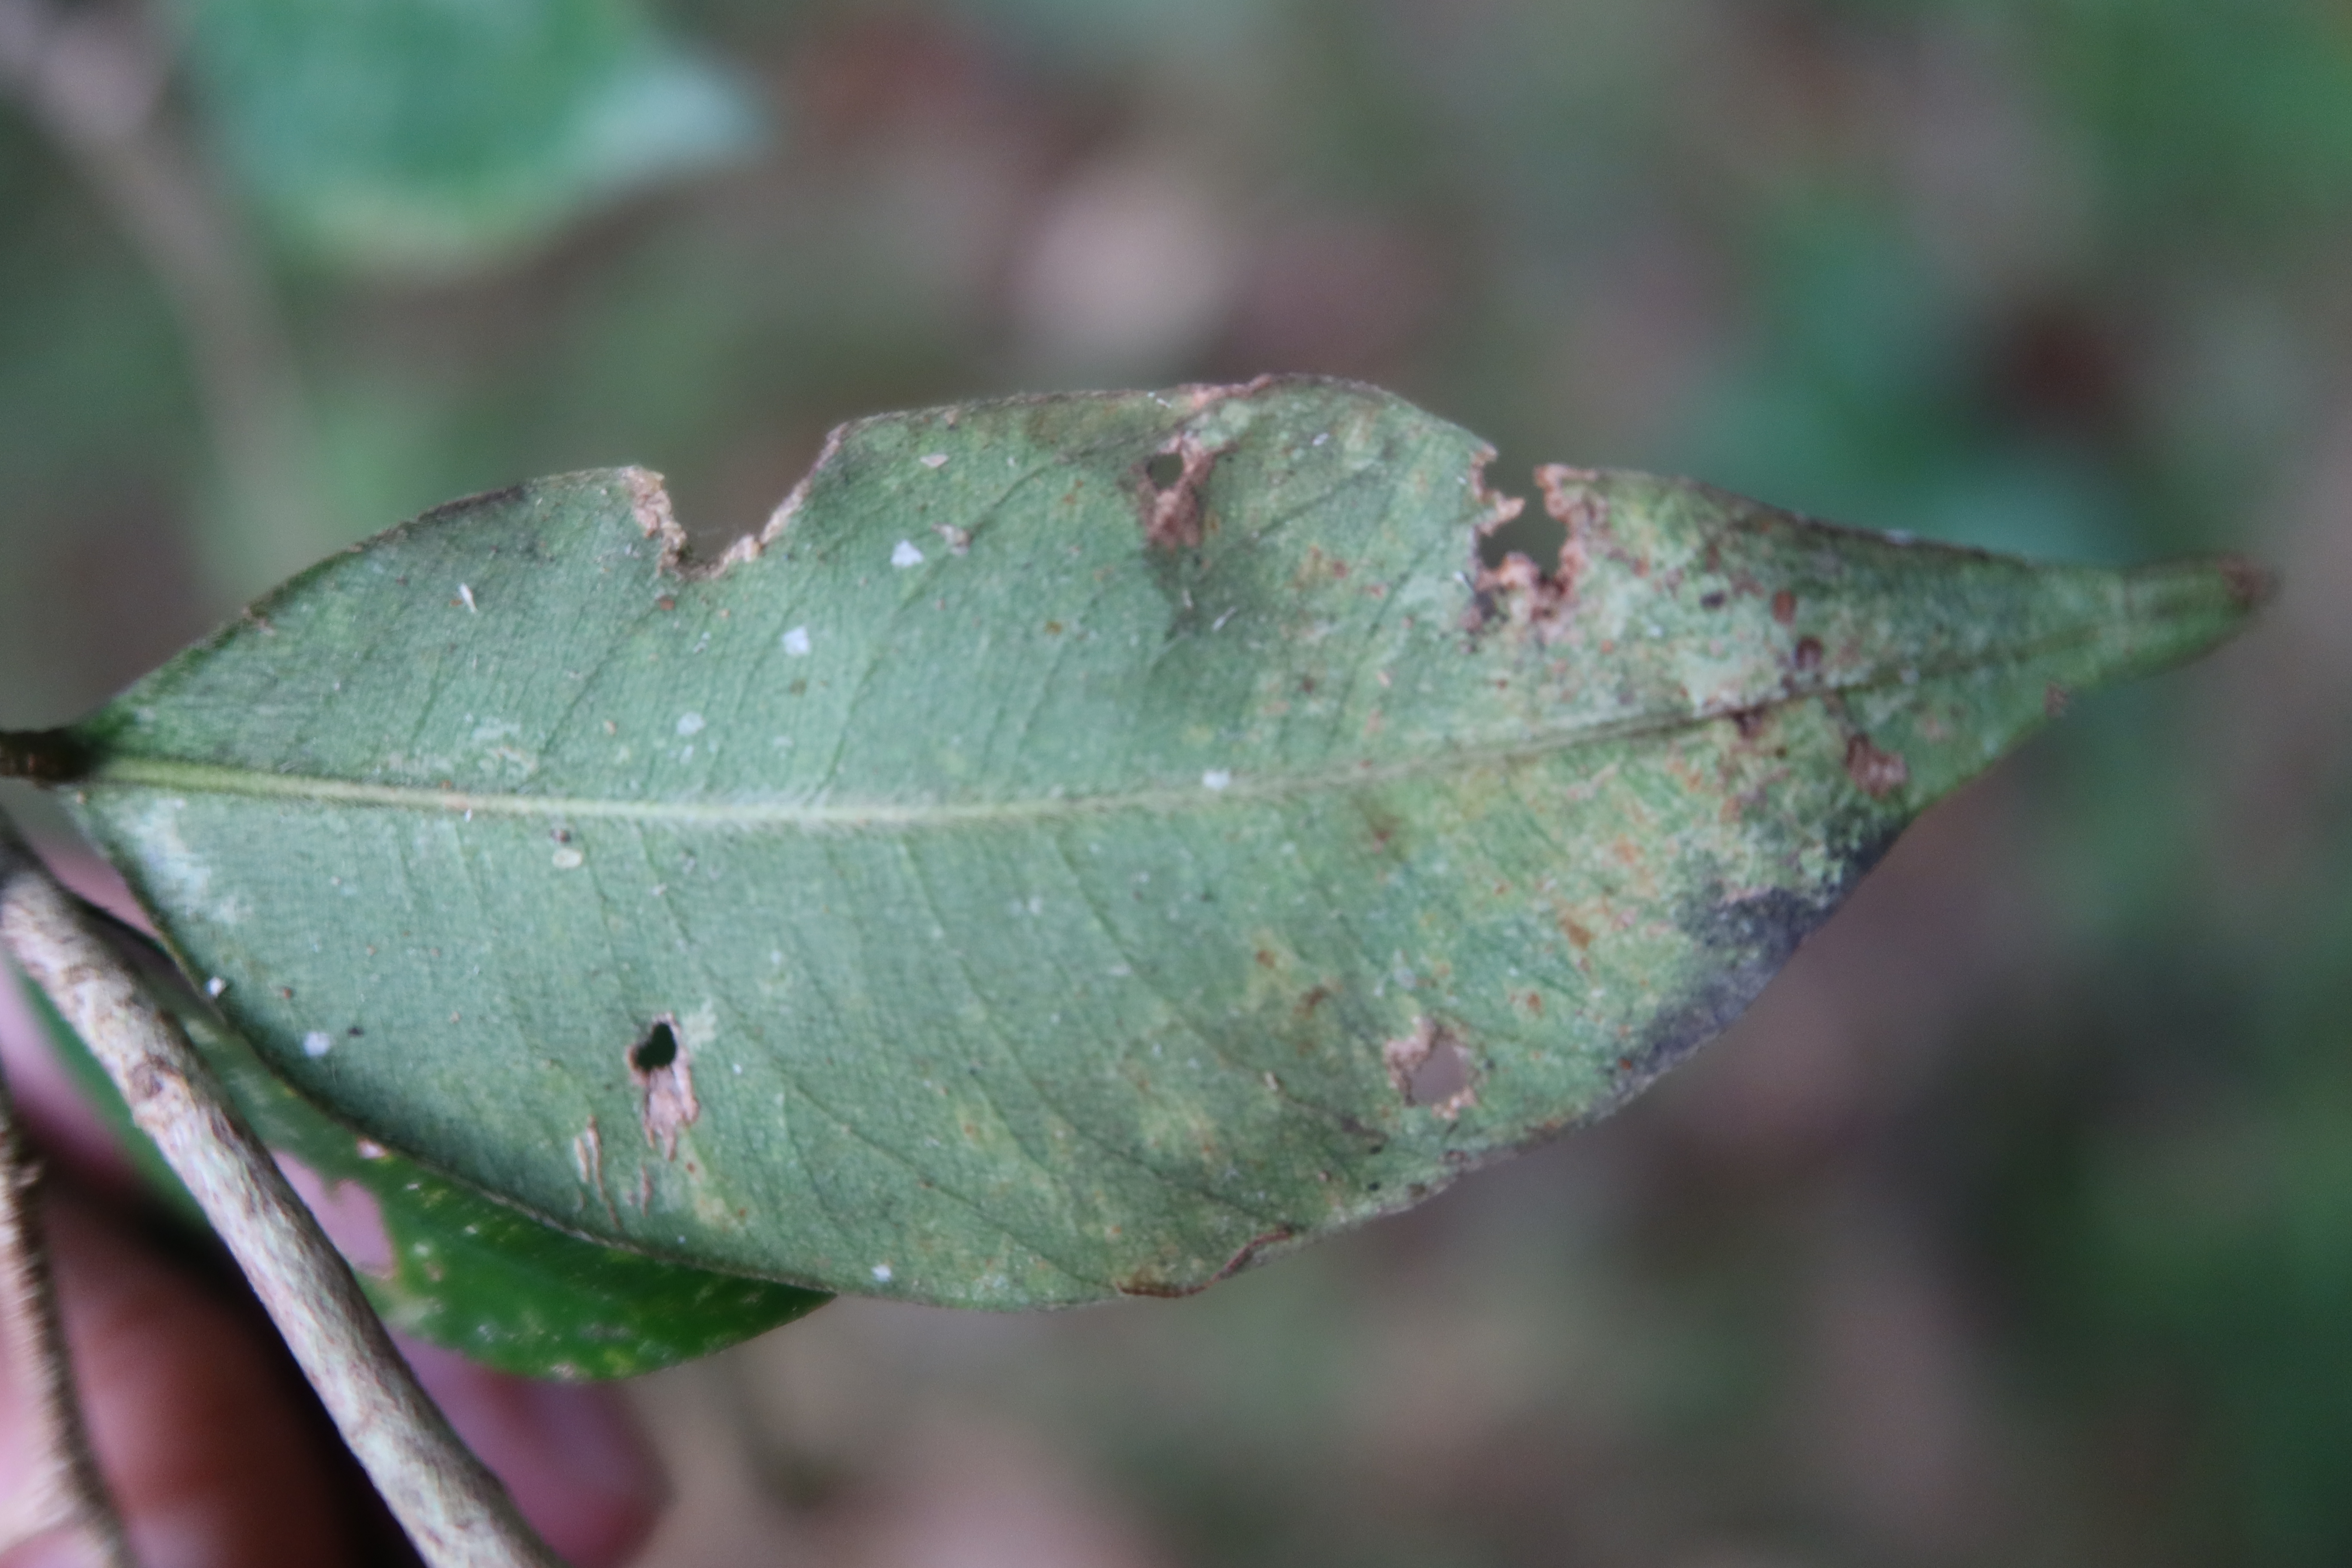
Label: Anthracnose